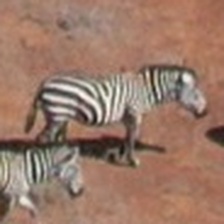
Pose orientation: right